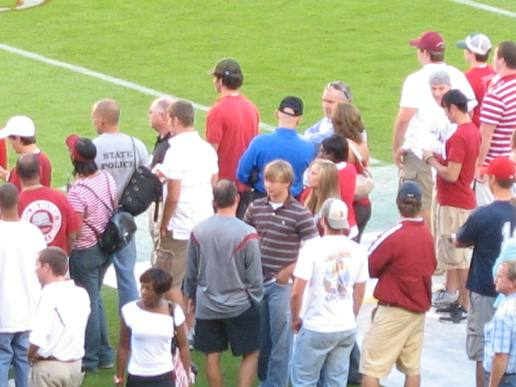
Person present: Yes